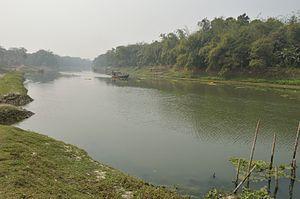
La rivière Churni est un cours d'eau d'une longueur de 56 km qui coule dans l'État indien du Bengale-Occidental. Elle est un défluent de la Mathabhanga, elle-même défluent de la Padma. Elle se jette dans le Hooghly.